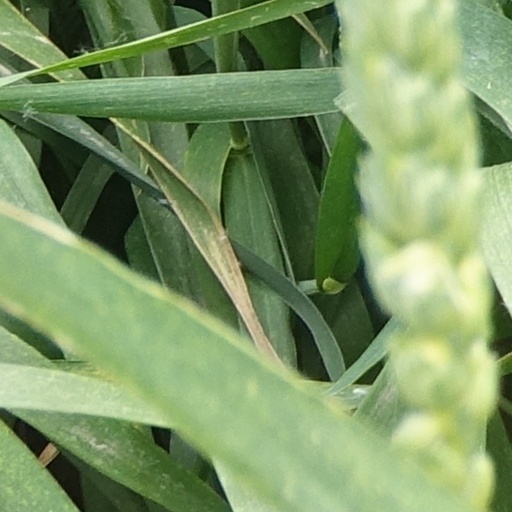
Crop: wheat